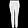
Label: Trouser